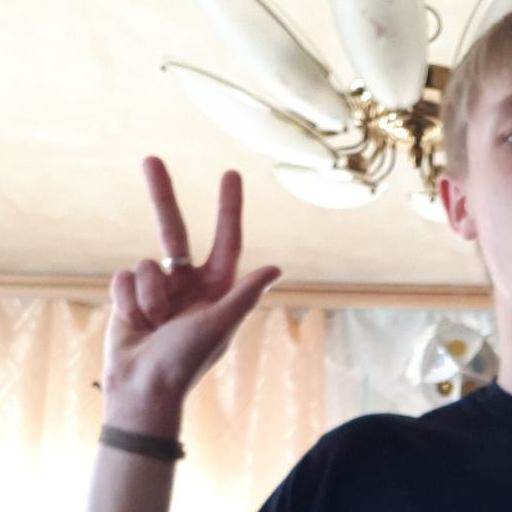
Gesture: three2